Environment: real
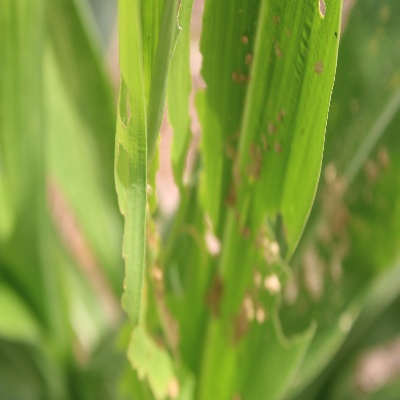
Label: fall_armyworm